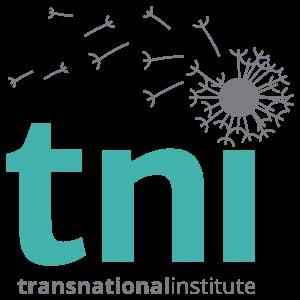
Le Transnational Institute est un think tank progressiste qui étudie l'impact et les conséquences de la mondialisation économique dans de nombreux domaines qui touchent au « vivre ensemble ».